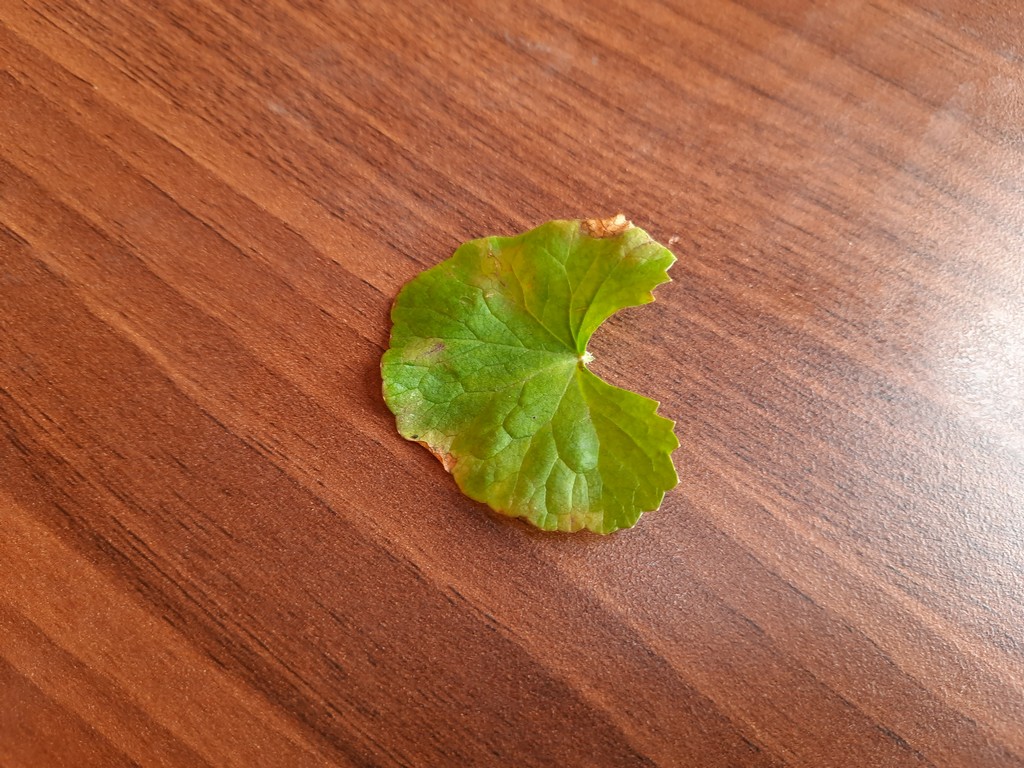
Label: Unhealthy